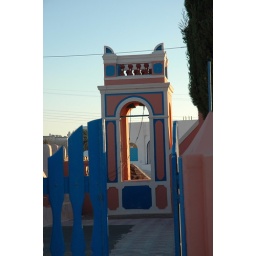
Another detail from the orange blue church in Oia